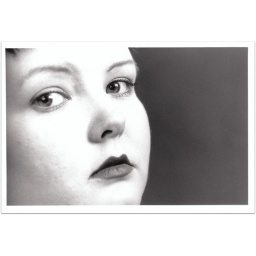
...this black and white series is from back around 1996 or so, taken in vancouver, bc...